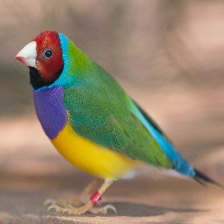
Species: GOULDIAN FINCH
Scientific name: ERYTHRURA GOULDIAE
ImageNet parent category: house_finch